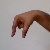
The image shows a hand gesture representing the letter 'Q' in Indian Sign Language.